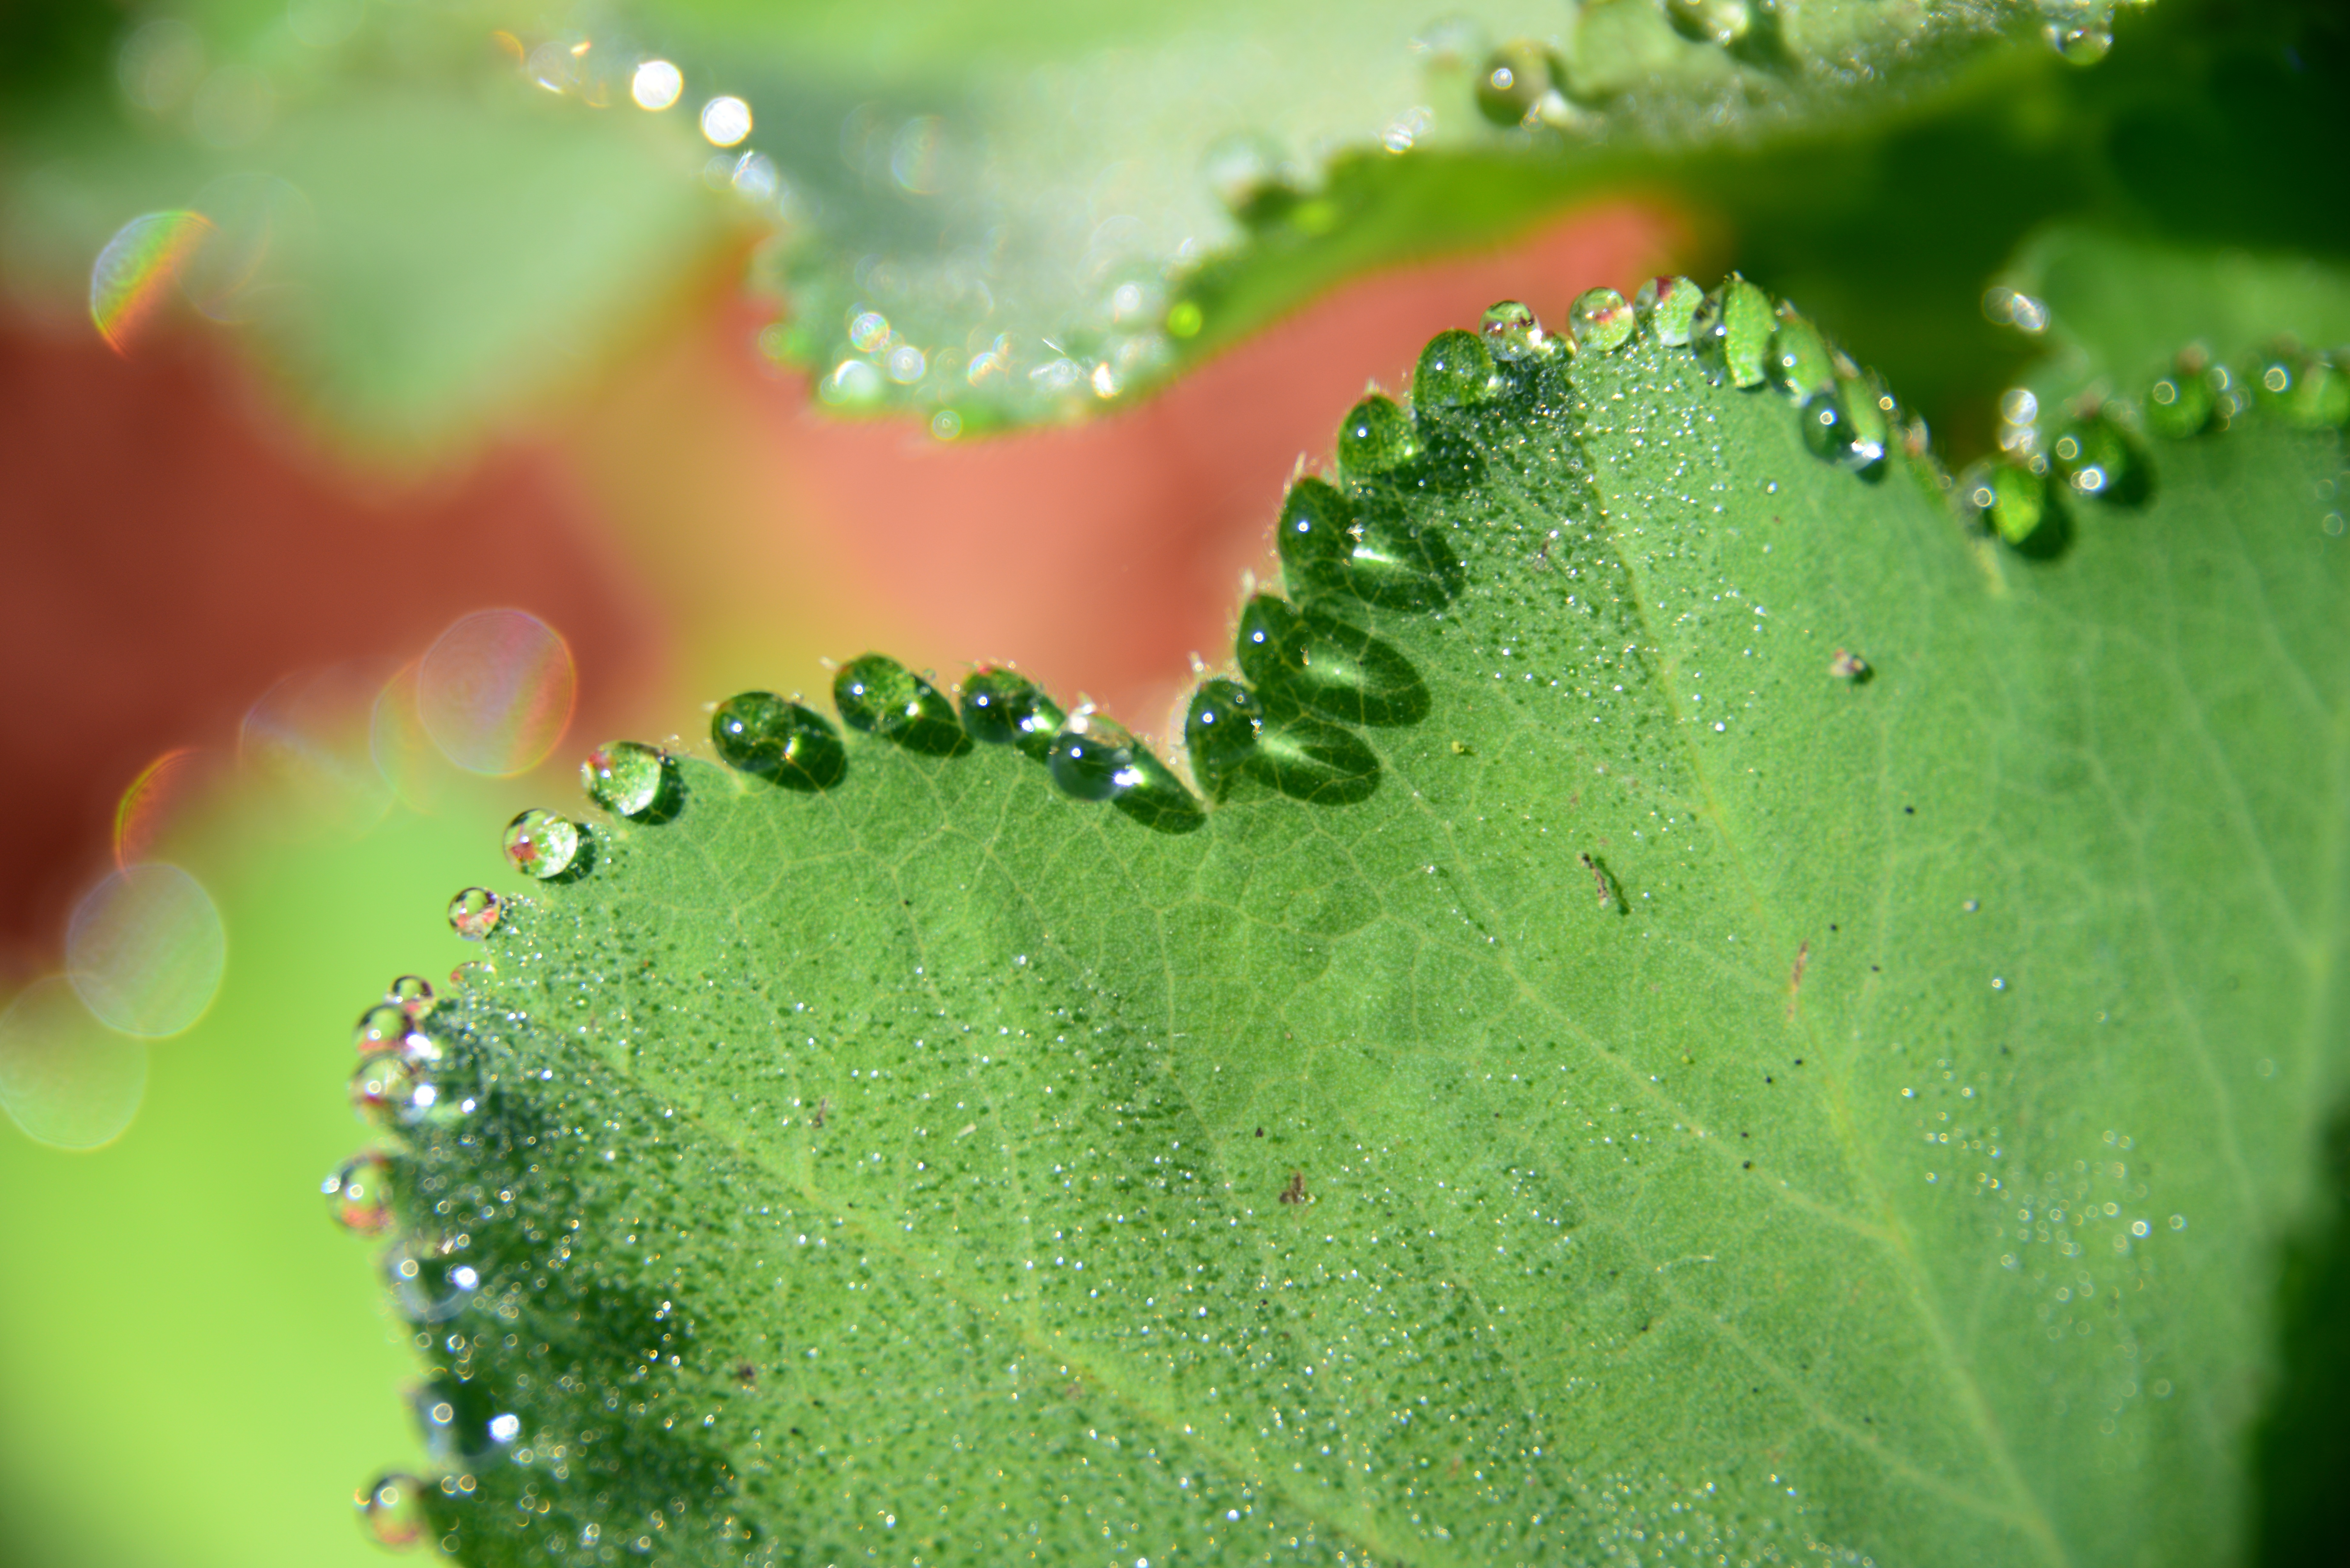
water, nature, grass, drop, dew, plant, photography, leaf, flower, green, macro, botany, flora, plants, close up, moisture, macro photography, annual plant, plant stem